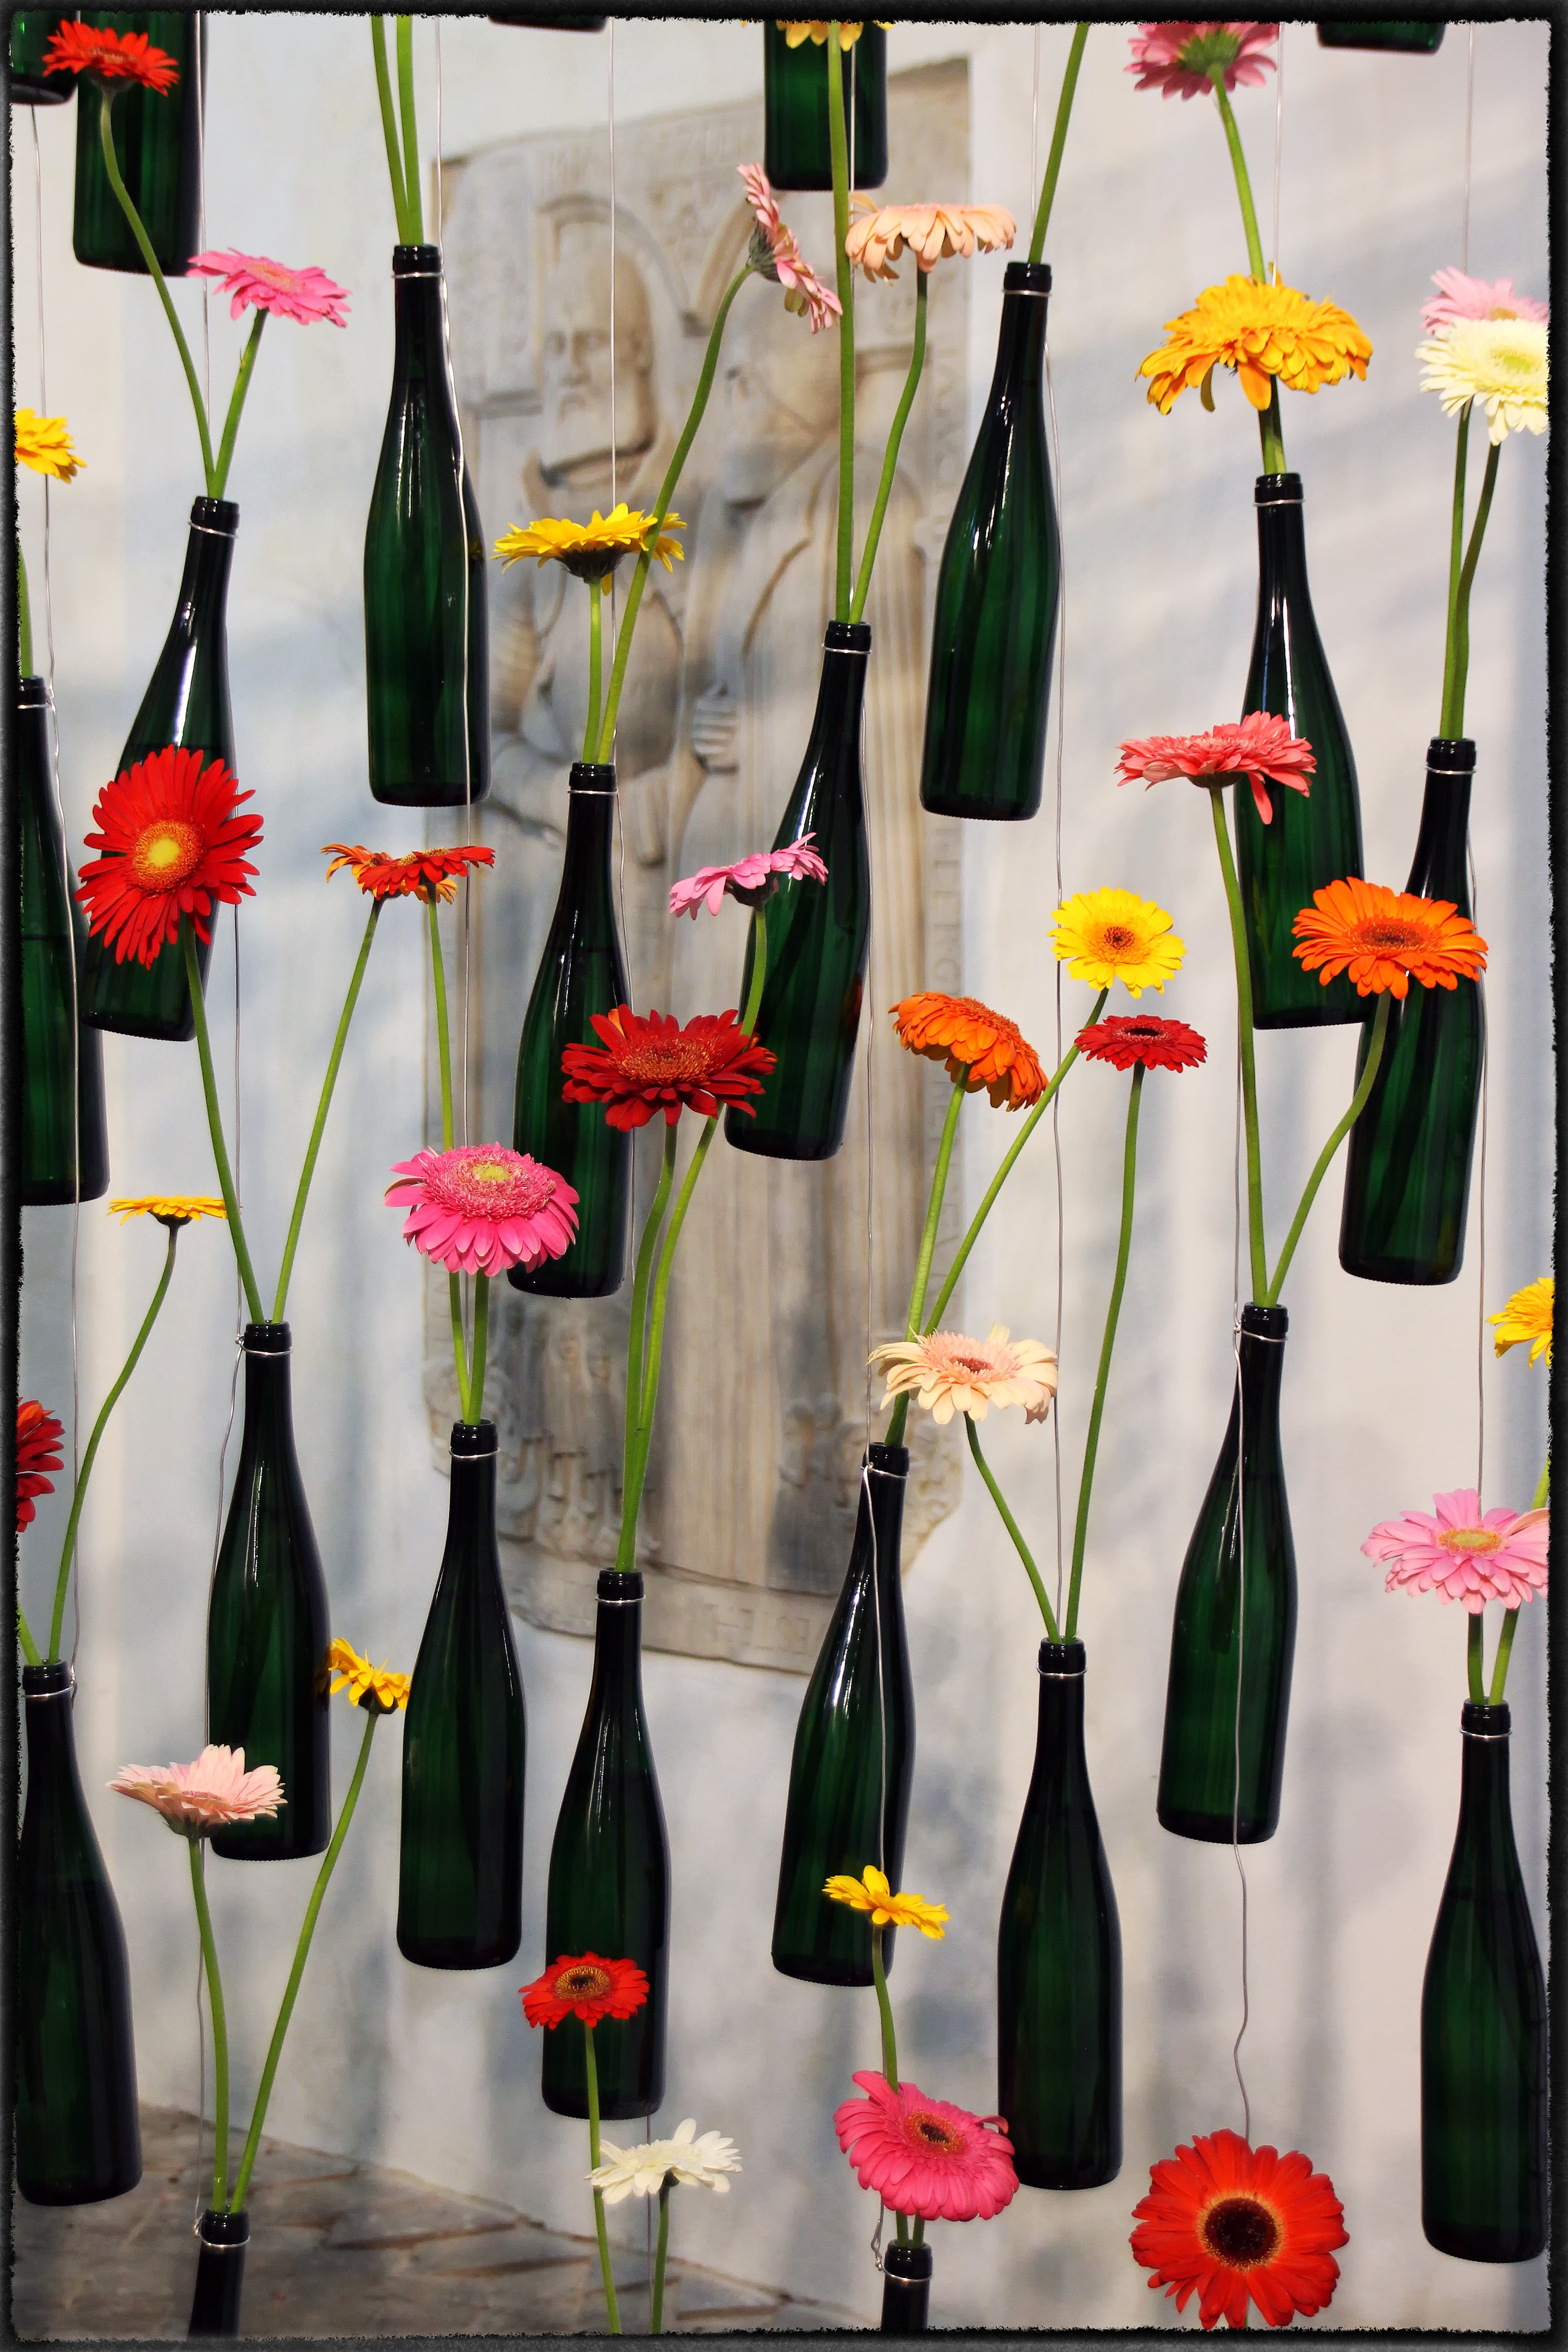
blossom, creative, flower, bloom, glass, orange, red, colorful, yellow, pink, wine bottle, flowers, art, bottles, floristry, ikebana, sea of flowers, bright colours, floral design, flower arranging, flowers in bottles